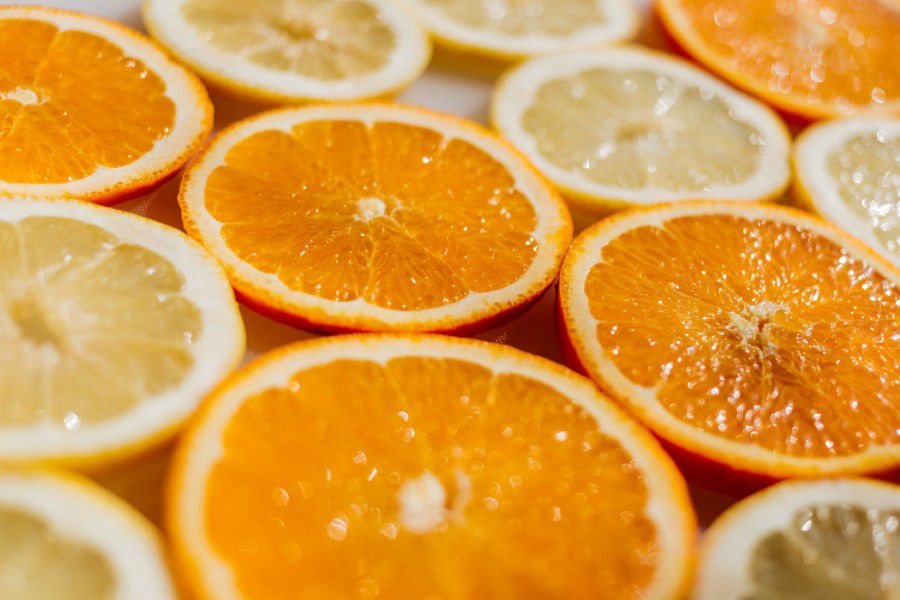
food, citrus, clementine, rangpur, fruit, orange, citric acid, bitter orange, tangerine, meyer lemon, natural foods, tangelo, mandarin orange, citron, valencia orange, lime, ingredient, plant, lemon, cuisine, vegetarian food, produce, kumquat, calamondin, recipe, dish, superfood, Ugli fruit, chemical compound